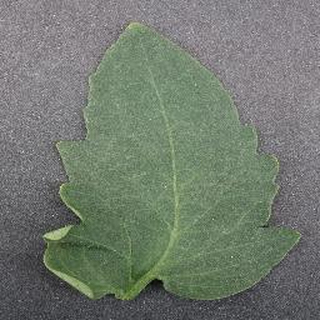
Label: healthy_tomato